Professional wrestling championship

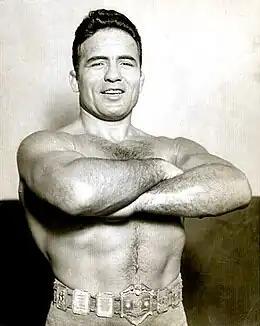
Jim Londos had the longest reign with the original World Heavyweight Wrestling Championship

Professional wrestling portrays the structure of title match combat sports. Participants compete for a championship, and must defend it after winning it. These titles are represented physically by a championship belt that is worn or carried by the champion(s). In the case of team wrestling, there is a belt for each member of the team.